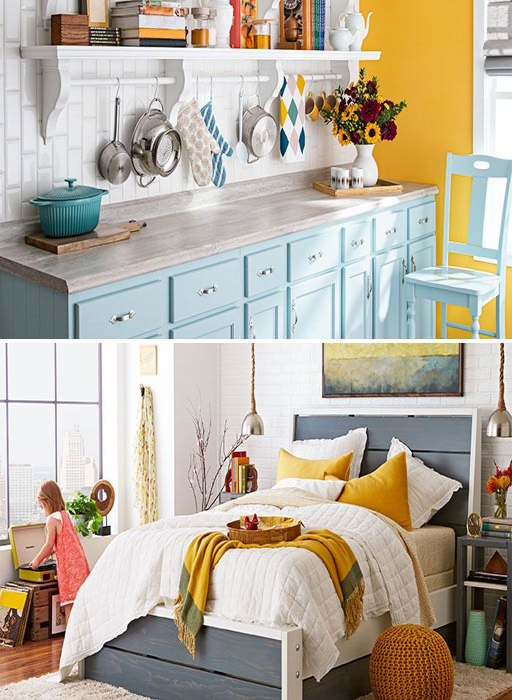
pick a mood and get perfectly coordinated color schemes that you 'll love , no matter what room you 're painting .